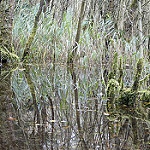
Scene: Outdoor